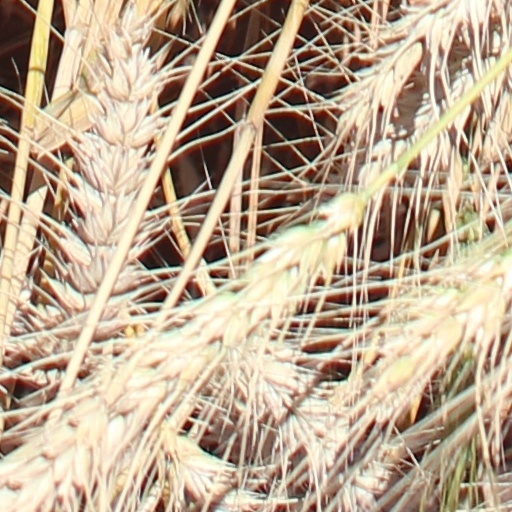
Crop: wheat